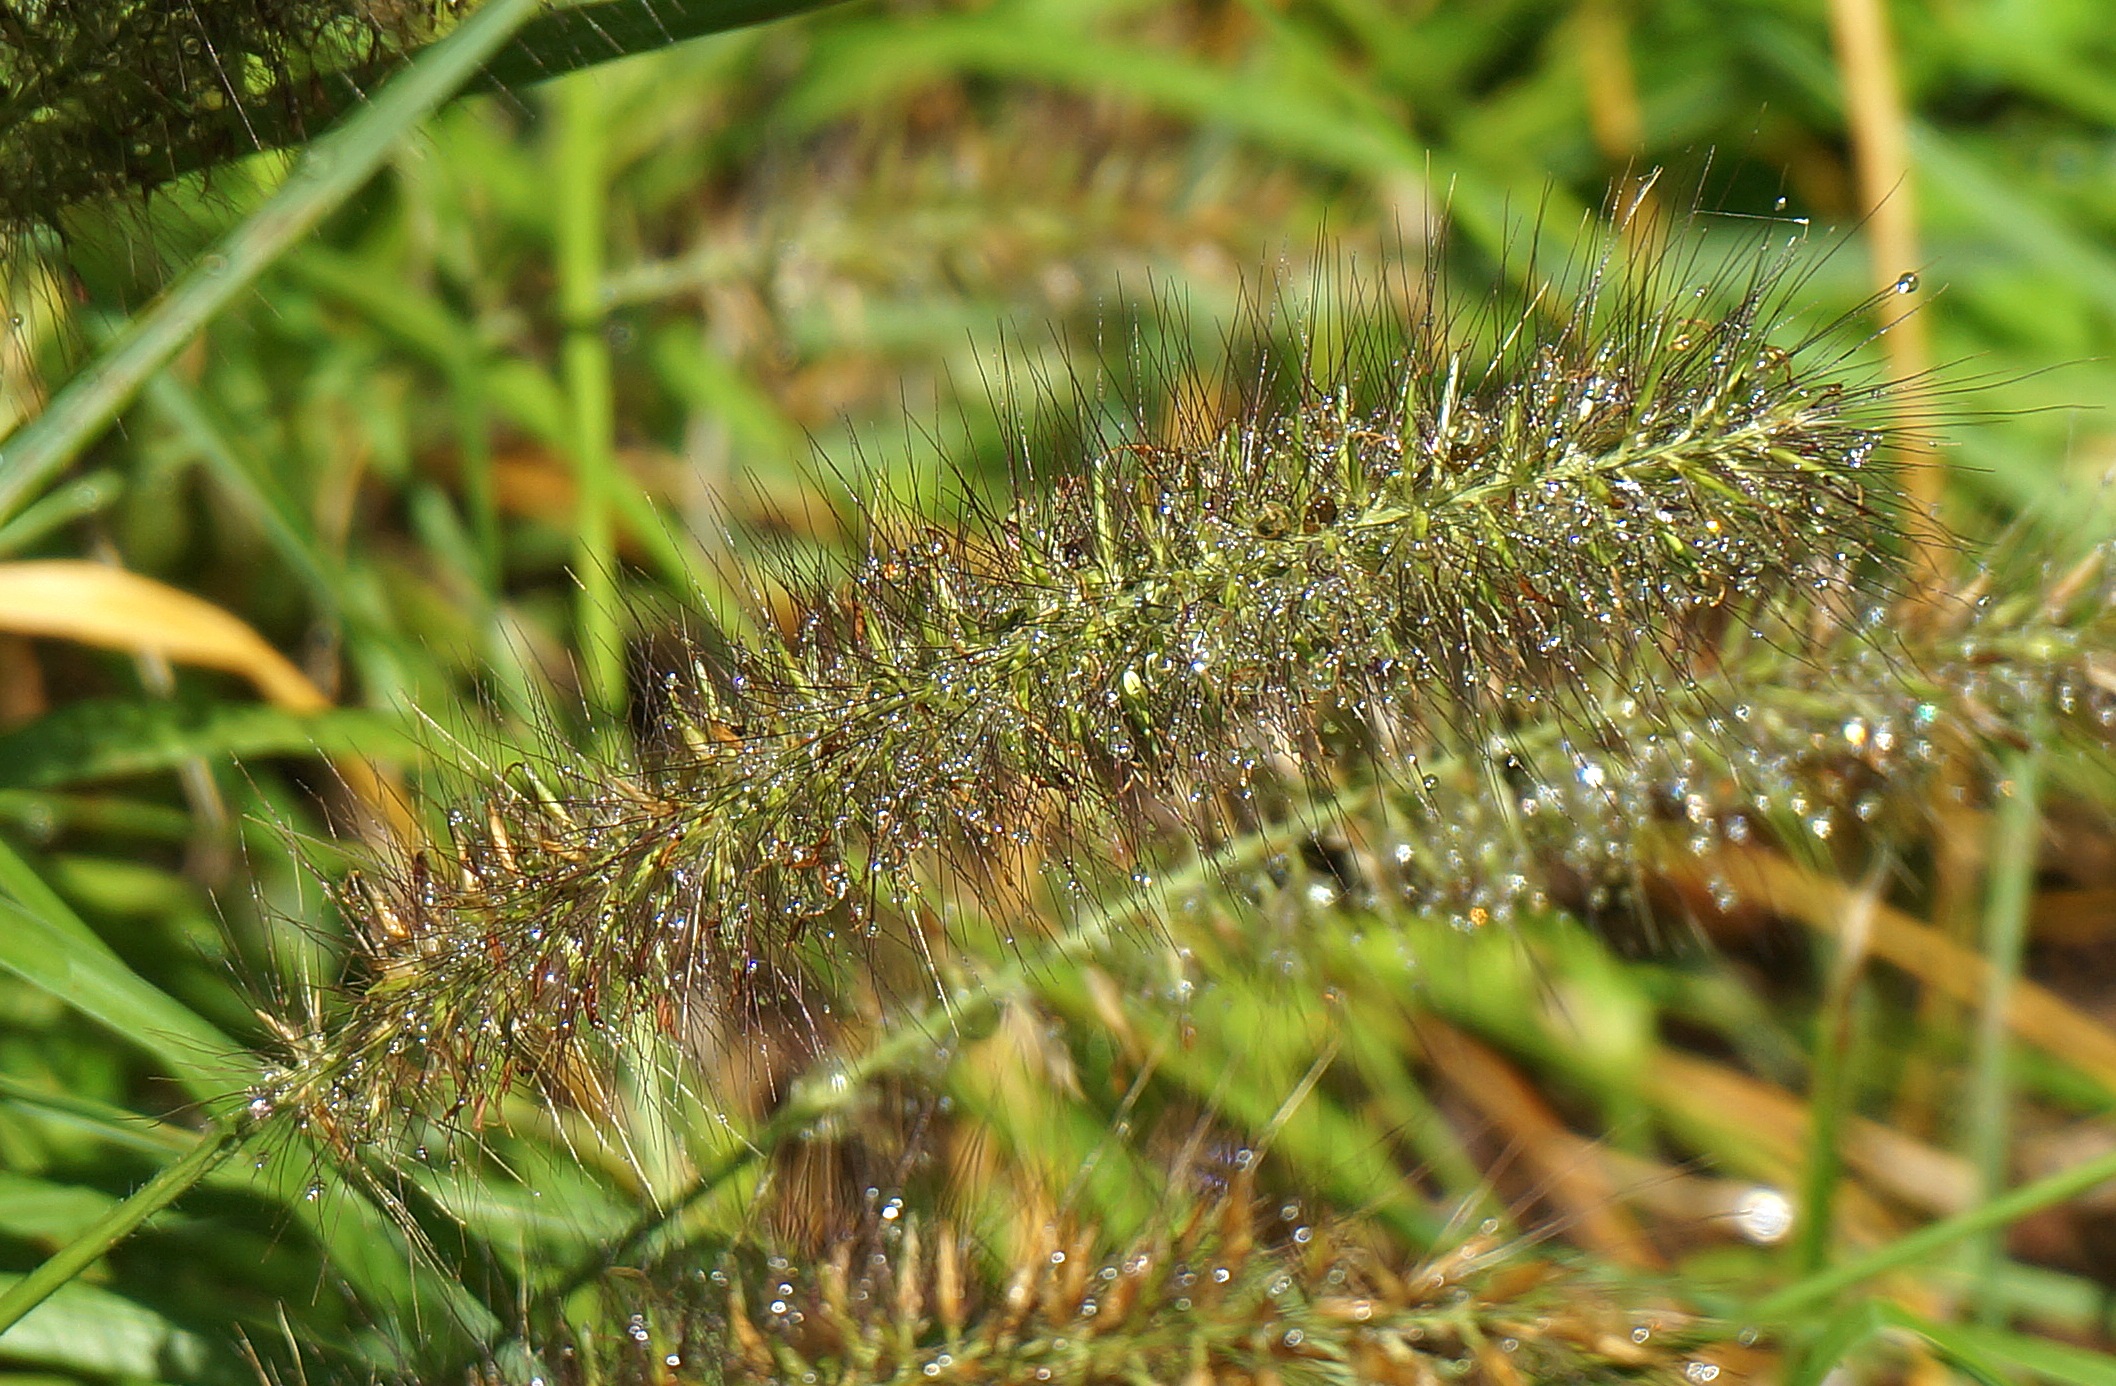
nature, grass, plant, lawn, meadow, prairie, leaf, flower, wet, moss, wildlife, green, insect, botany, garden, flora, fauna, ornamental, macro photography, flowering plant, water droplets, seed head, wet ornamental grass, grass family, land plant, thorns spines and prickles, non vascular land plant